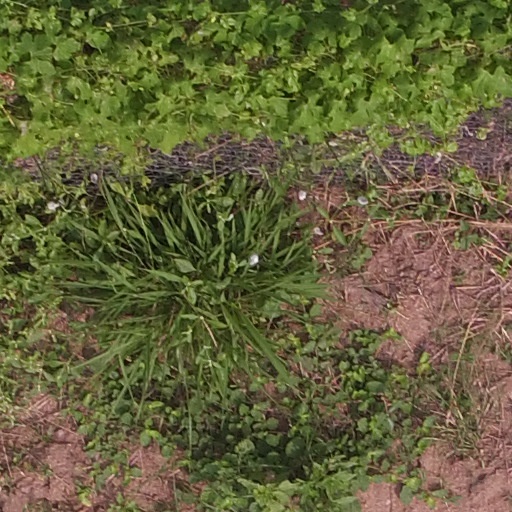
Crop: maize; corn